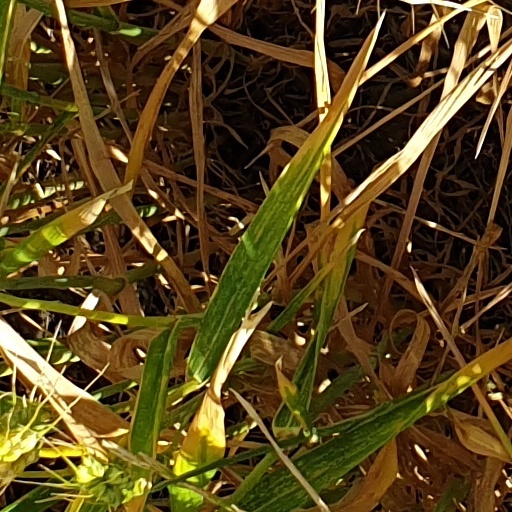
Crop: wheat